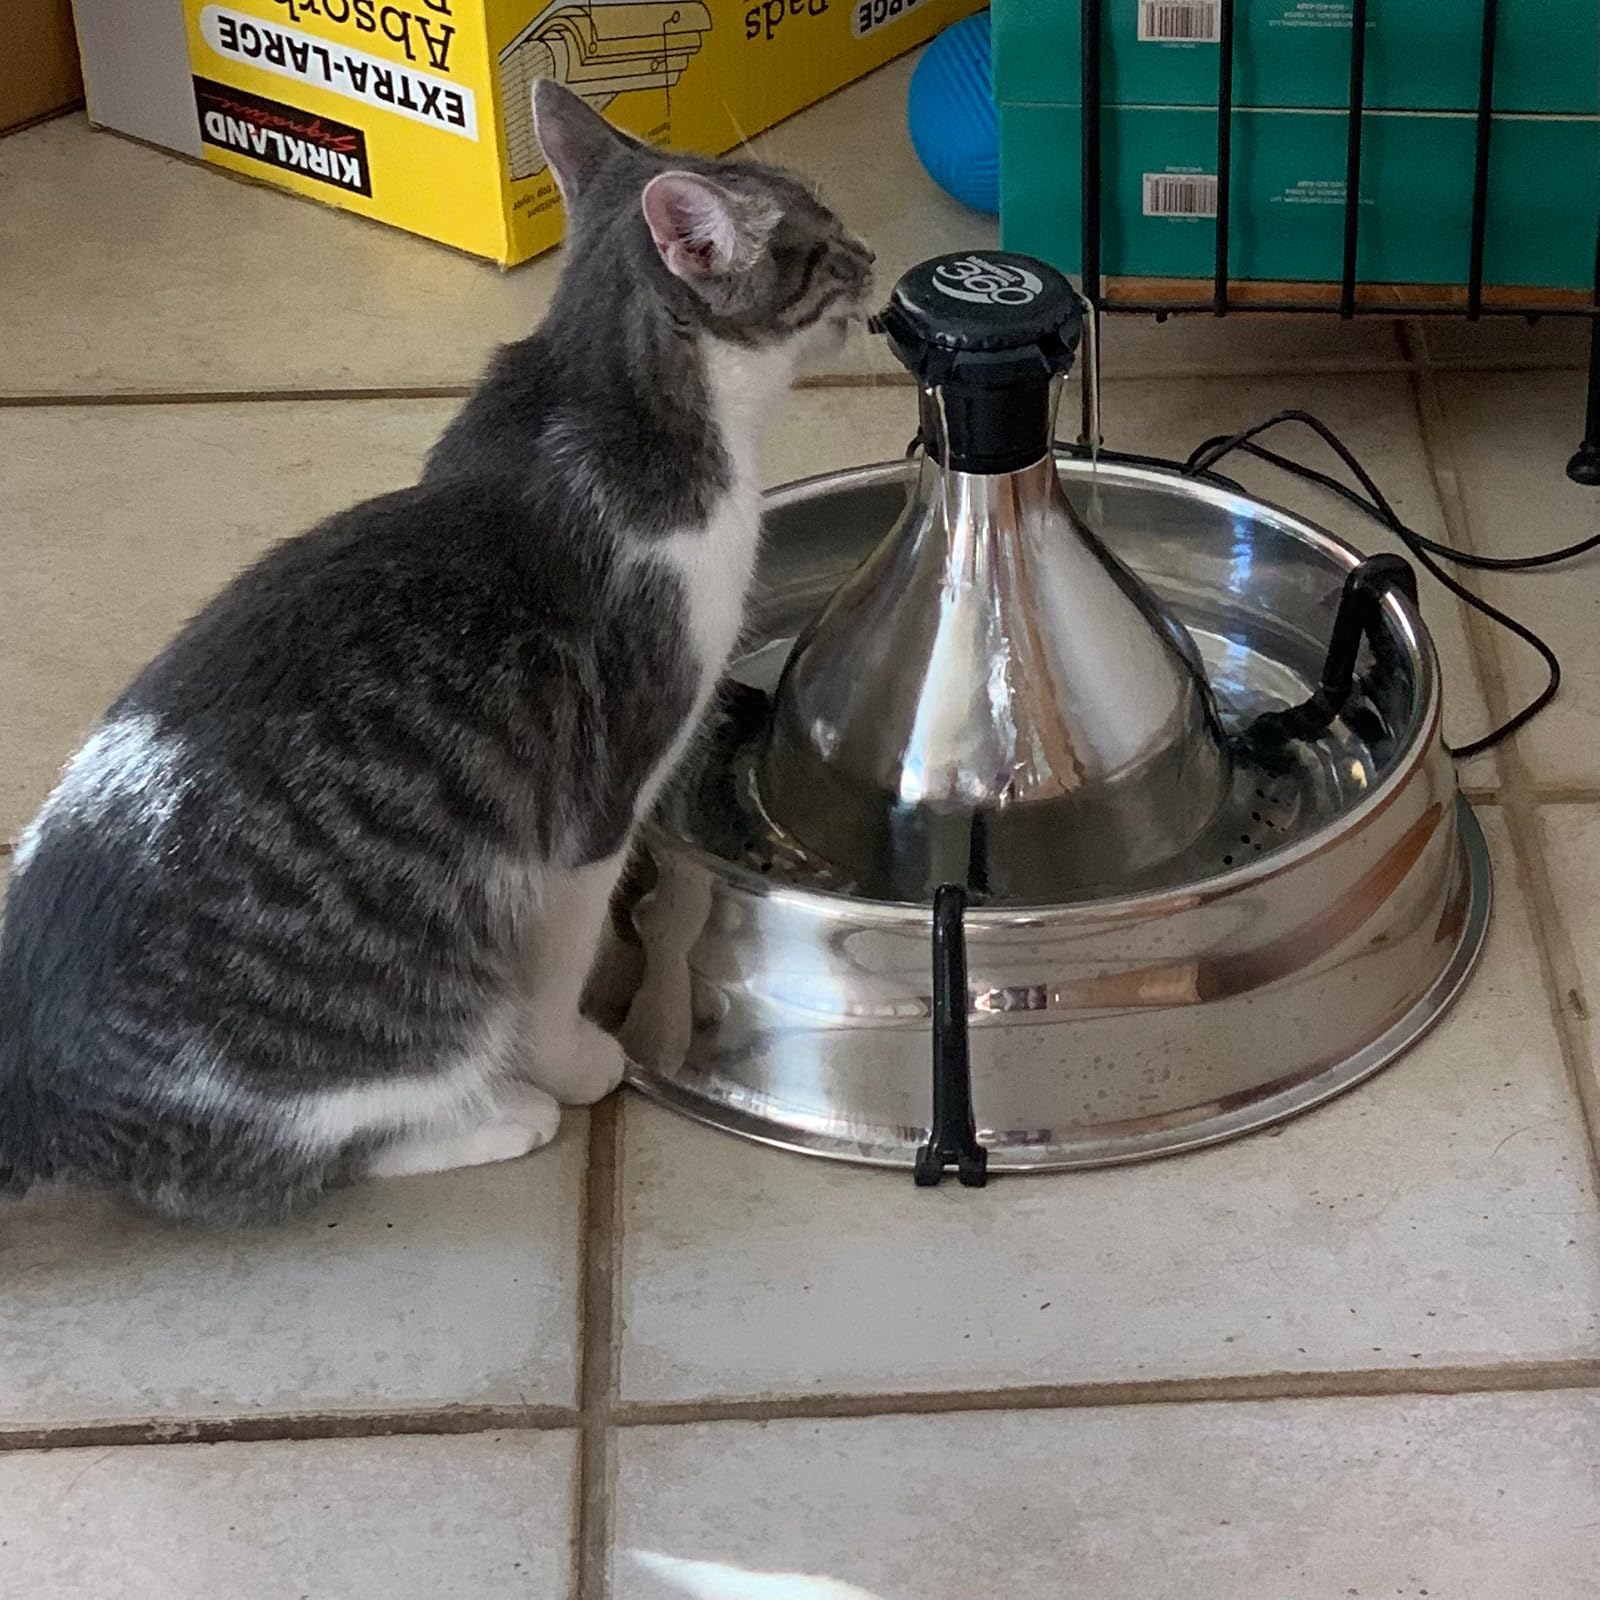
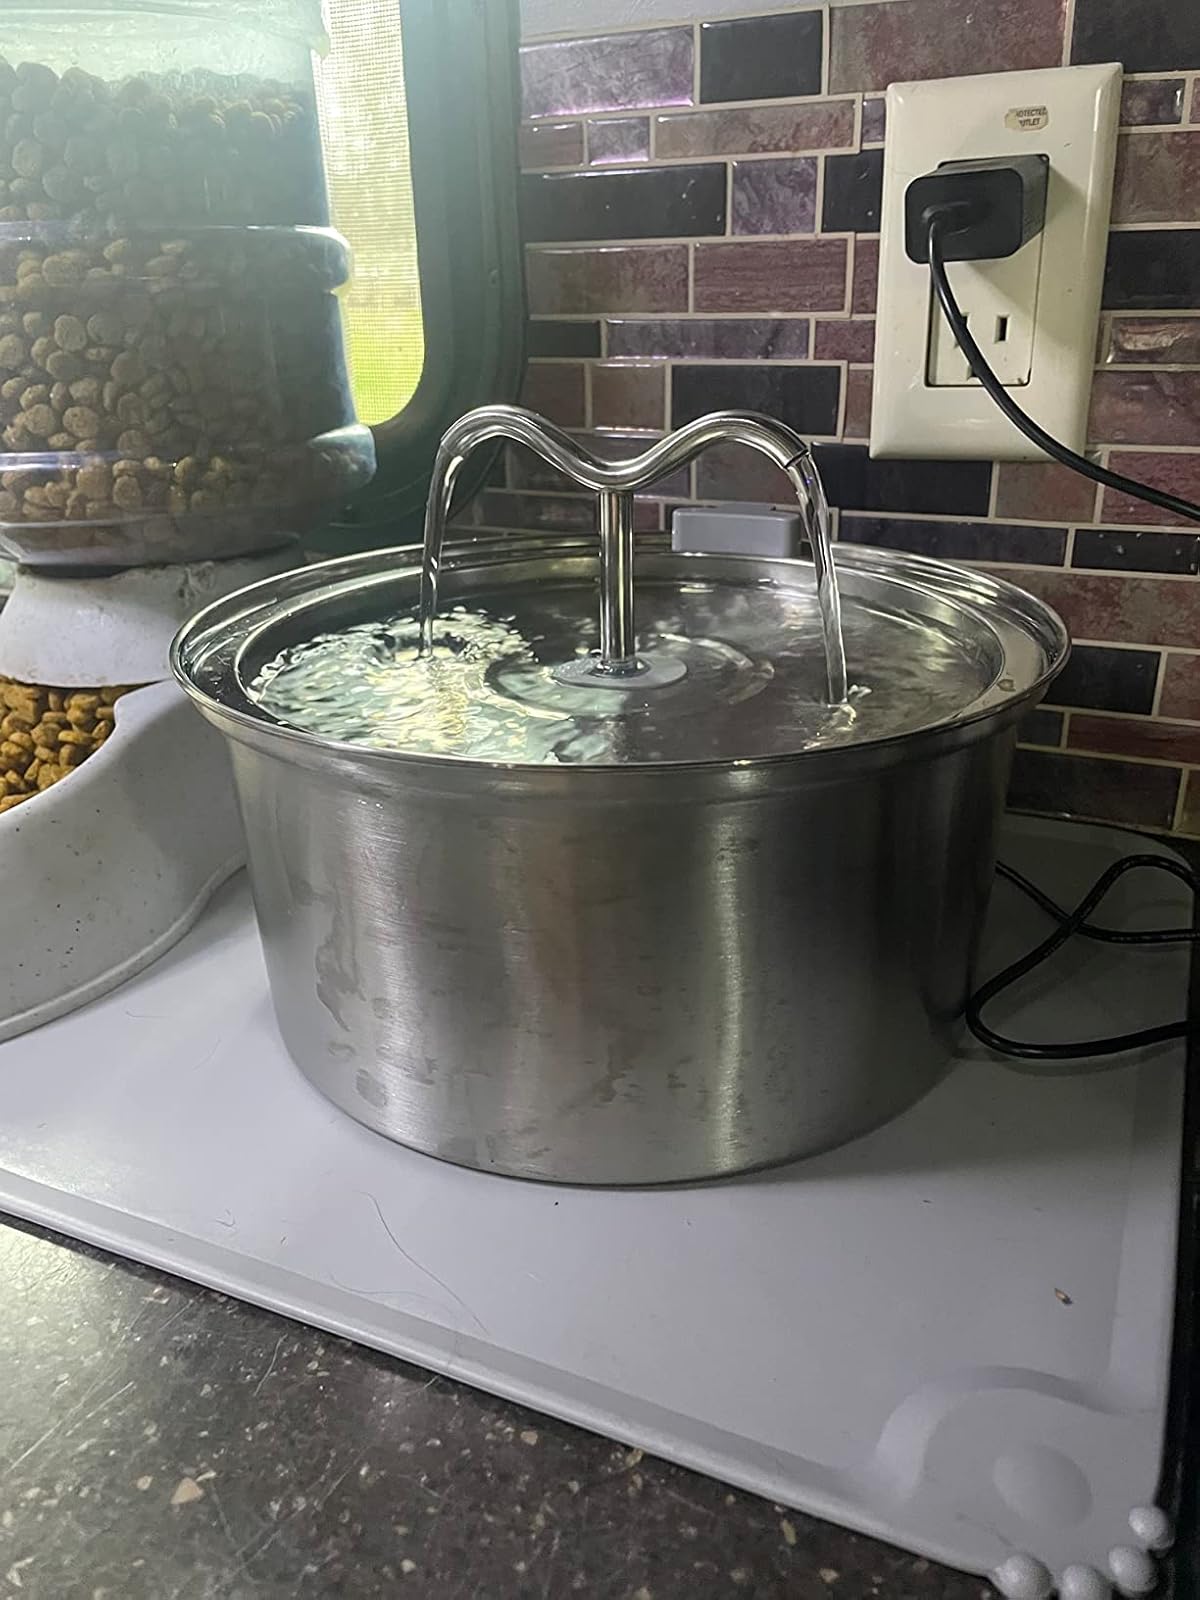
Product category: items_bowl
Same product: no